Willie Mitchell (ice hockey)

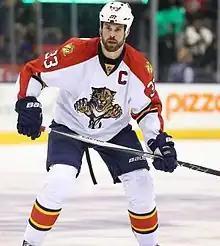
Mitchell with the Florida Panthers in 2015

William Mitchell (born April 23, 1977) is a Canadian former professional ice hockey defenceman. He is known primarily as a physical defensive defenceman. Mitchell played Junior A in the British Columbia Hockey League (BCHL) and Saskatchewan Junior Hockey League (SJHL) before joining the college ranks with the Clarkson Knights of ECAC Hockey in 1997. He won an ECAC championship with Clarkson in 1999, while also earning playoff MVP and ECAC First Team All-Star honours.